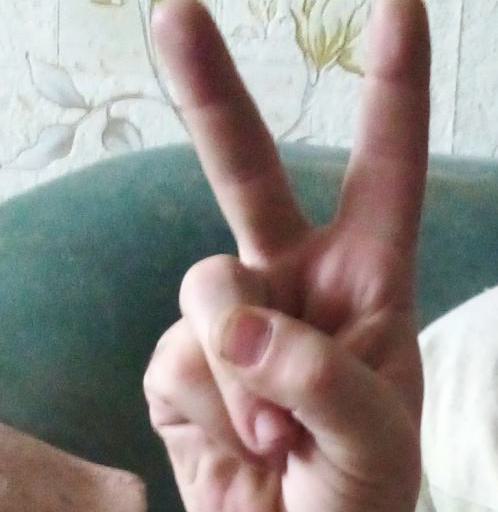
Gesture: peace